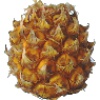
Label: Pineapple Mini 1